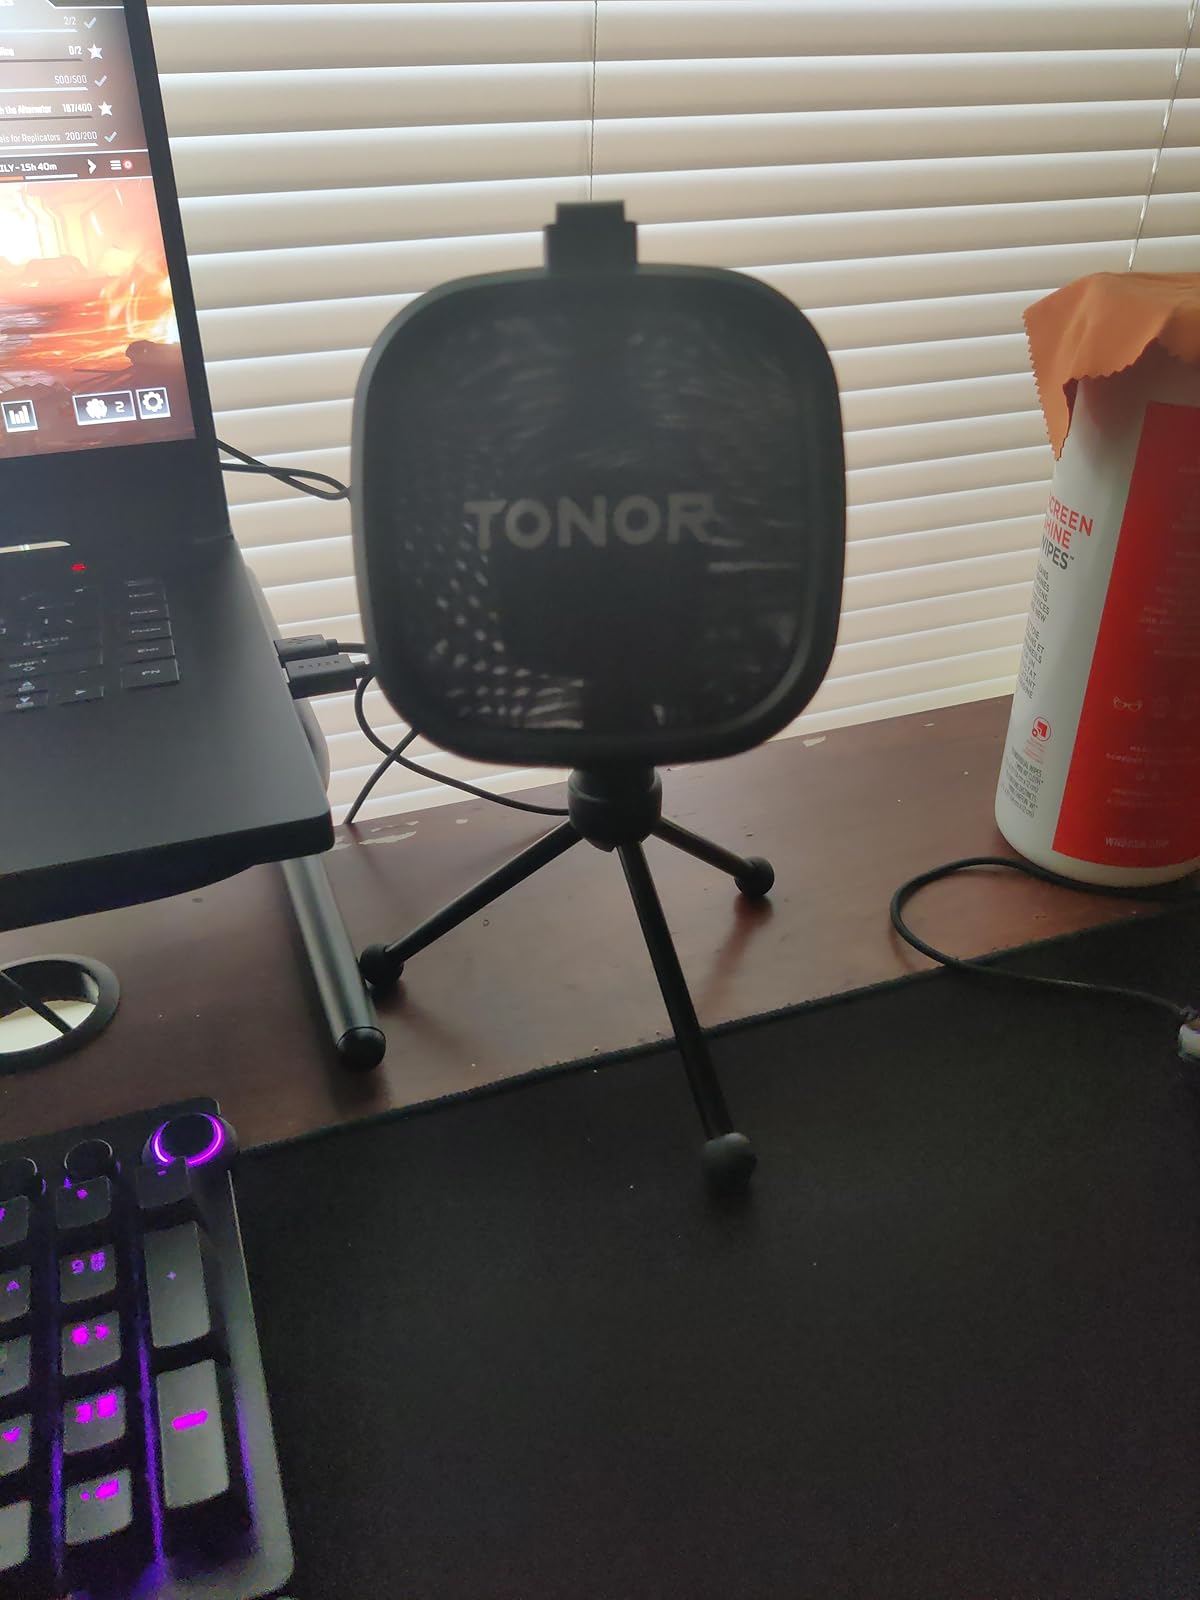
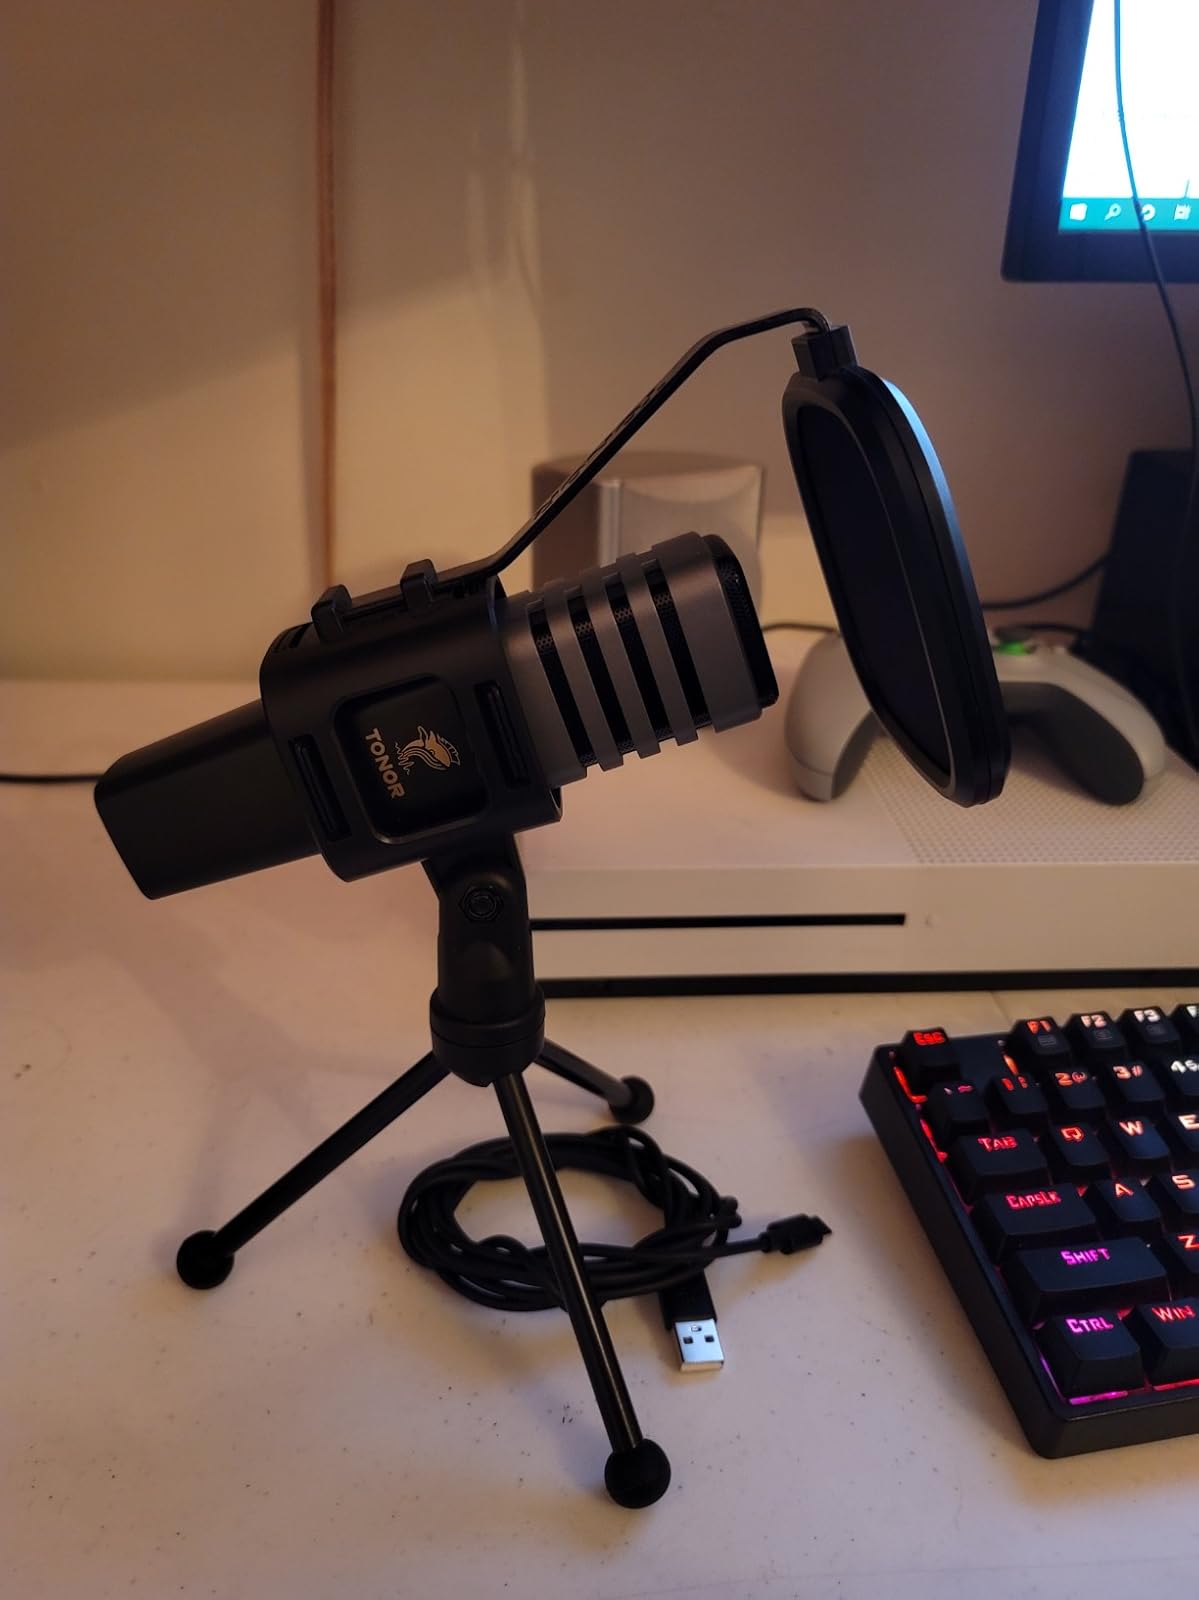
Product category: microphone
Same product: yes